Royal Naval Air Service

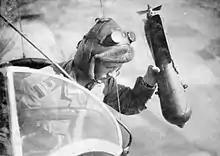
RNAS officer dropping a bomb from a SSZ class airship during the First World War.

On 23 June 1917, after the Second Battle of Gaza, RNAS aircraft attacked Tulkarm in the Judean Hills.